Delta potential

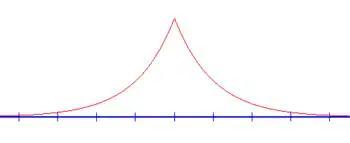
The graph of the bound state wavefunction solution to the delta function potential is continuous everywhere, but its derivative is not defined at .

In any one-dimensional attractive potential there will be a bound state. To find its energy, note that for , is imaginary, and the wave functions which were oscillating for positive energies in the calculation above are now exponentially increasing or decreasing functions of "x" (see above). Requiring that the wave functions do not diverge at infinity eliminates half of the terms: . The wave function is then